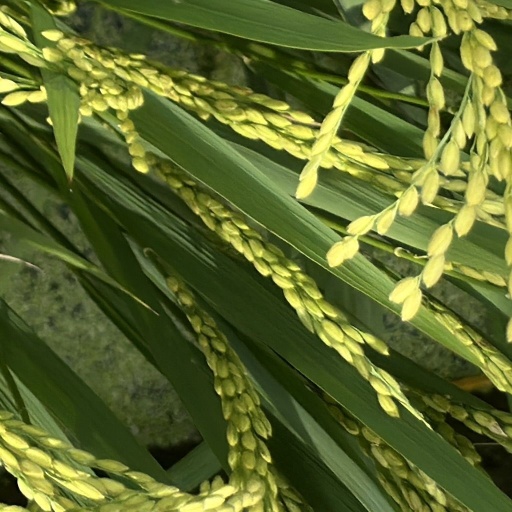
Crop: rice